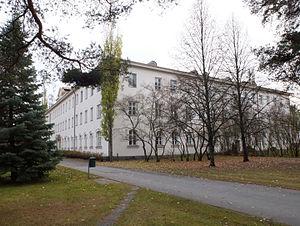
Harjavalta est une ville du sud-ouest de la Finlande, dans la province de Finlande occidentale et la région du Satakunta.
Le District hospitalier de Satakunta est un district hospitalier de la région de Satakunta.